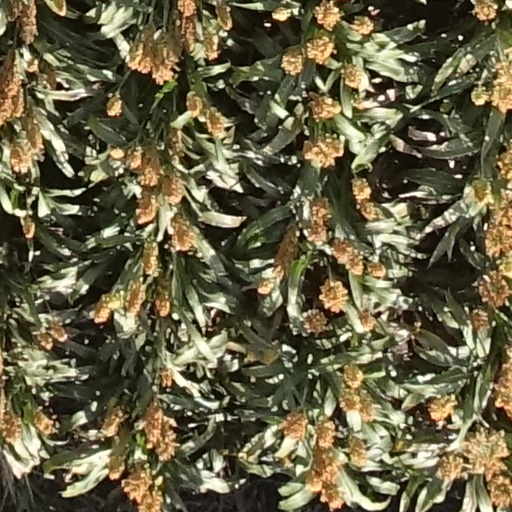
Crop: sorghum